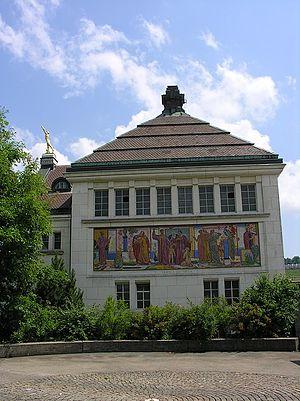
La Chaux-de-Fonds: Centre funéraire inauguré en 1910 (Art Nouveau)
Cette liste présente les biens culturels d'importance nationale dans le canton de Neuchâtel. Cette liste correspond à l'édition 2009 de l'Inventaire Suisse des biens culturels d'importance nationale pour le canton de Neuchâtel. Il est trié par commune et inclus : 90 bâtiments séparés, 17 collections et 23 sites archéologiques.
La Chaux-de-Fonds est une ville suisse du canton de Neuchâtel, située à environ 70 km au nord-ouest de Berne dans le massif du Jura, à 10 km de la frontière avec la France et depuis juin 2009, inscrite avec sa voisine Le Locle au patrimoine mondial de l'UNESCO pour son « urbanisme horloger » qui reflète les besoins particuliers d'une activité mono-industrielle, entremêlant habitat et ateliers.